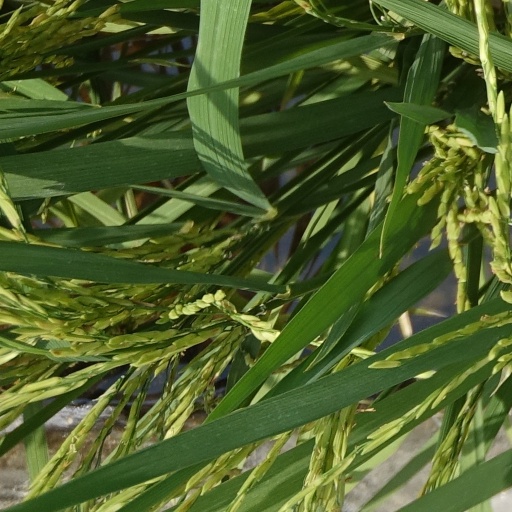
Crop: rice